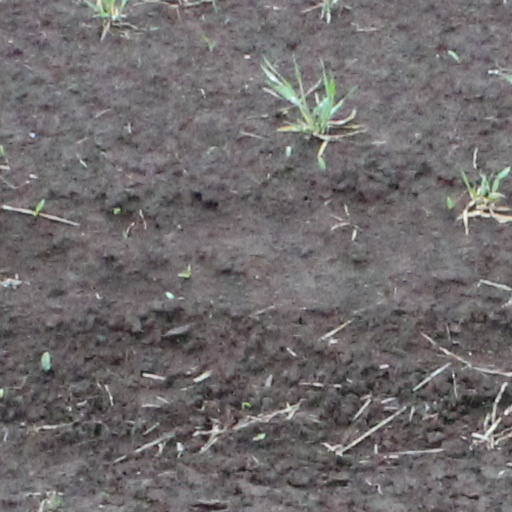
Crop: wheat